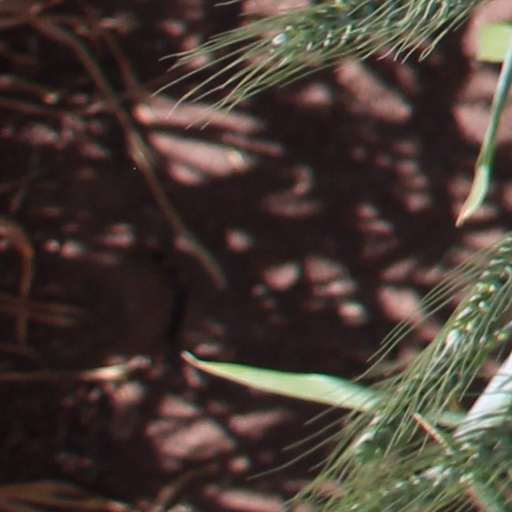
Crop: wheat